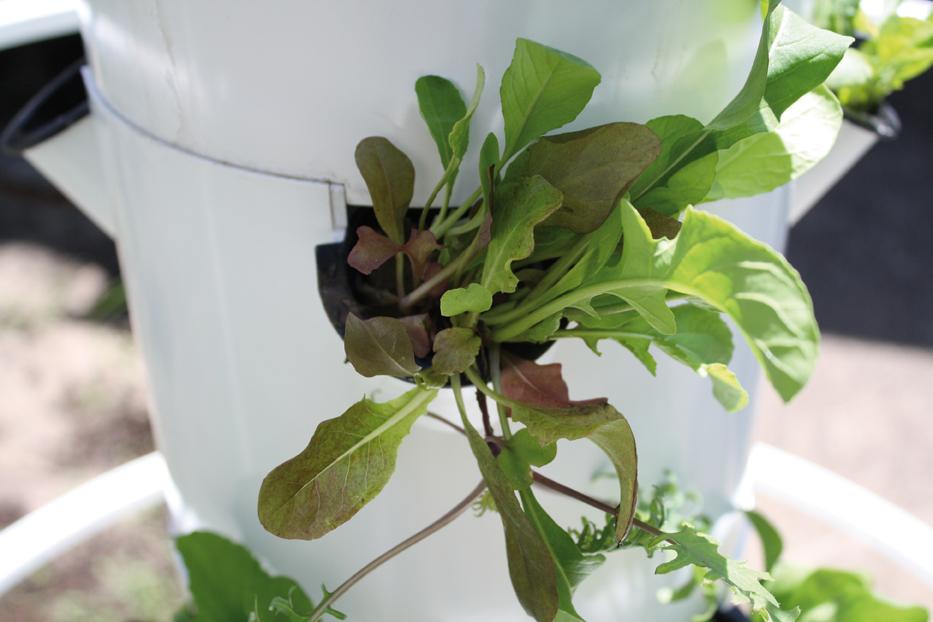
Mimea michanga yenye majani mabichi na mekundu imechipuka kutoka kwenye shimo la mfumo mweupe wa hydroponi, majani yake yanaonekana yenye afya na yamepauka vizuri yakiashiria ukuaji mzuri, mfumo huu unatumia nafasi ndogo na unaweza kufaa kwa kilimo cha kisasa.